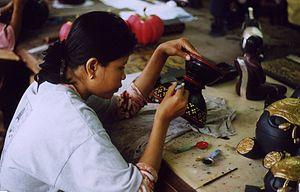
L'artisanat au Cambodge est surtout de type familial. Il assure un complément de revenu au travail dans les rizières. Pendant les années troubles de son histoire, l'artisanat ait connu une pause, et il n'a pu reprendre que grâce à la mémoire des Cambodgiens aidés parfois par des organisations internationales.
La laque est une résine issue de la sève, en général très toxique, de divers arbustes de la famille des Anacardiacées. Celle-ci forme en séchant un revêtement solide, résistant aux intempéries que l'on nomme également la laque.